ZooAmerica

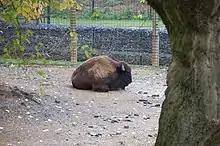
An American bison at ZooAmerica

Towards the end of ZooAmerica is Big Sky Country, which exhibits animals in their native environment in a unique way. It has vast pieces of flat grass, replicas of the bottom of mountain summits and areas where short grass meets with tall grass. Some of the wildlife species include the black-tailed prairie dog, common raven, American elk, mountain lion, long-eared owl, sandhill crane, turkey vulture, and pronghorn.